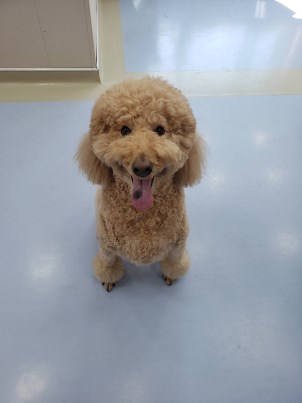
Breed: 2925-n000114-toy_poodle